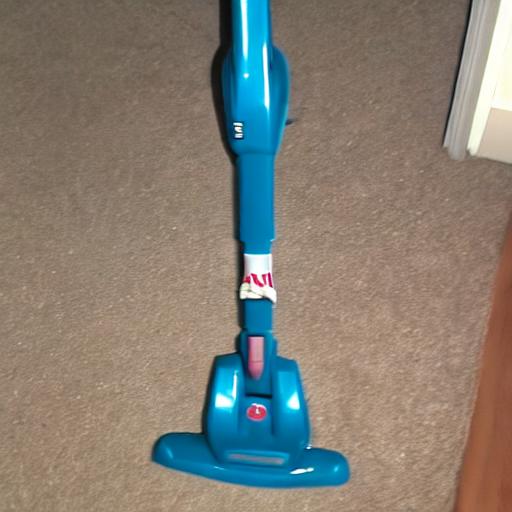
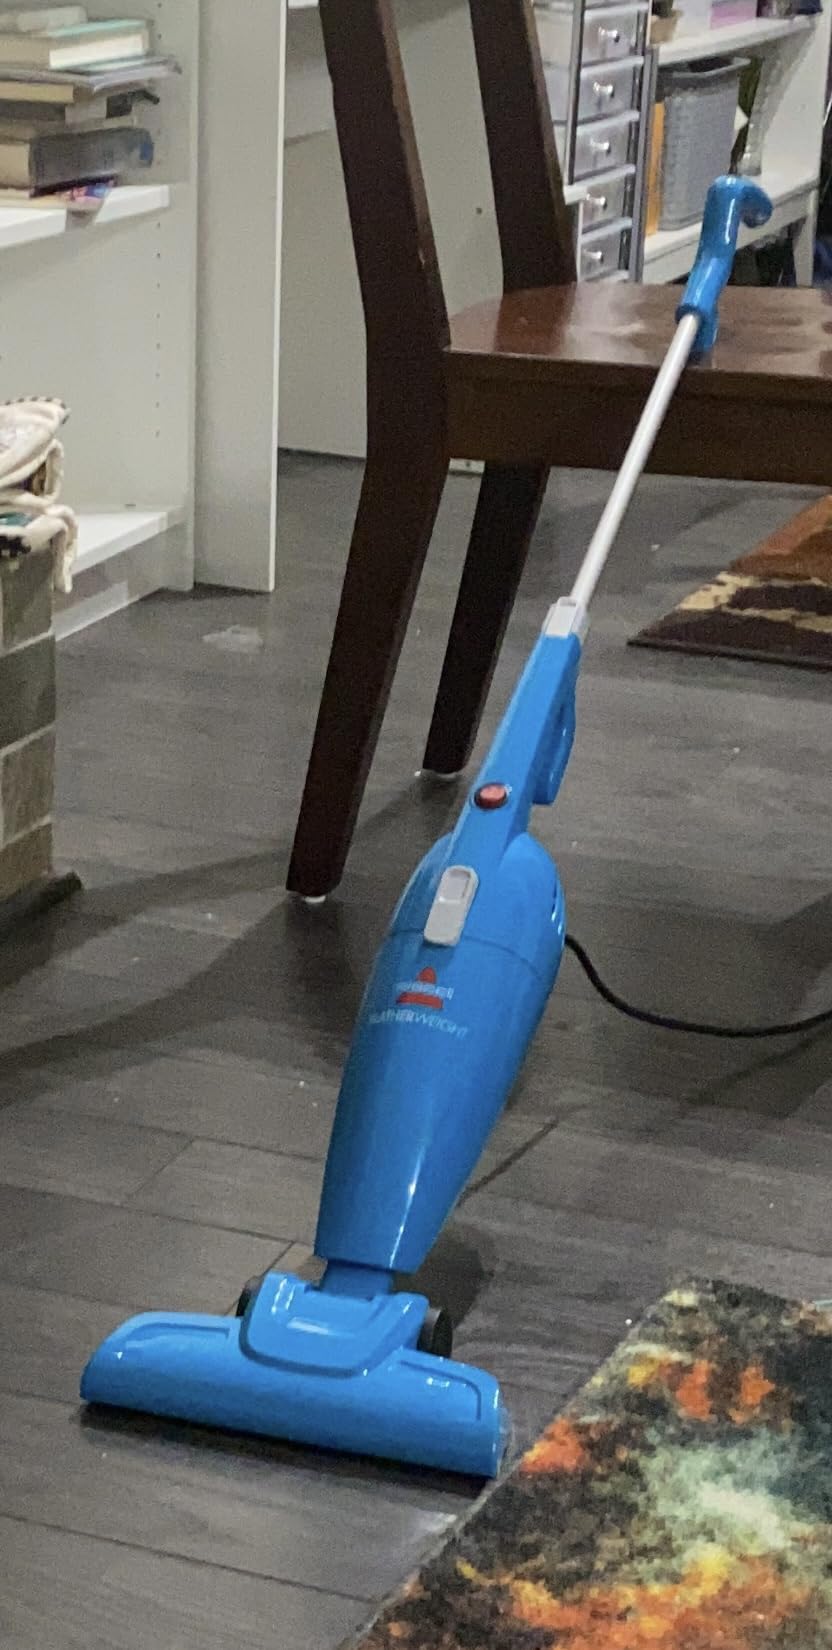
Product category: items_vacuum
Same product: no